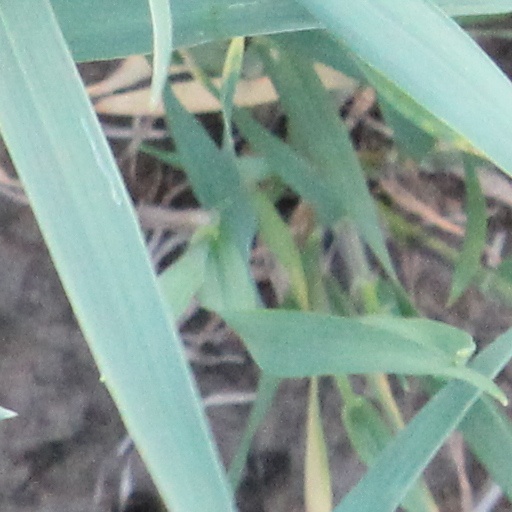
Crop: wheat